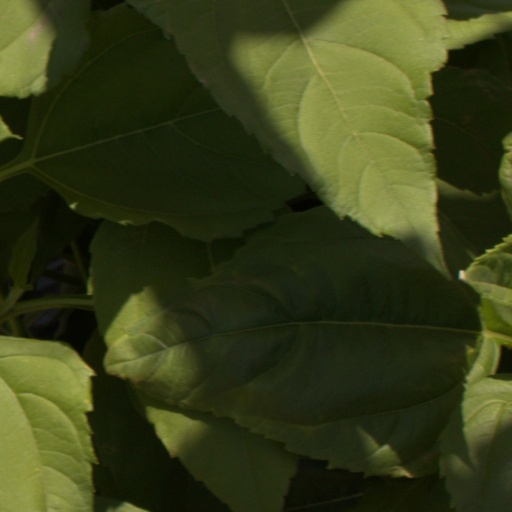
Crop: Jerusalem artichoke